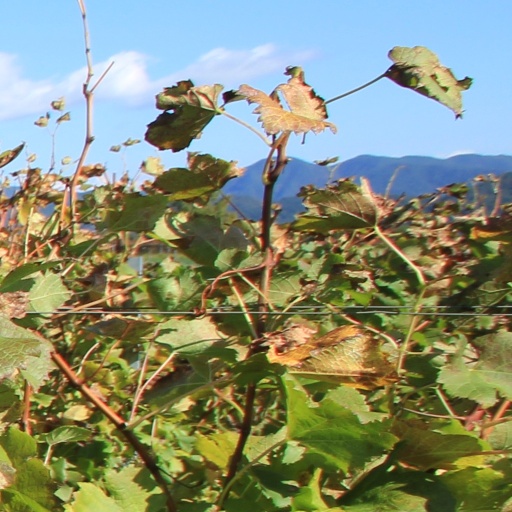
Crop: grape